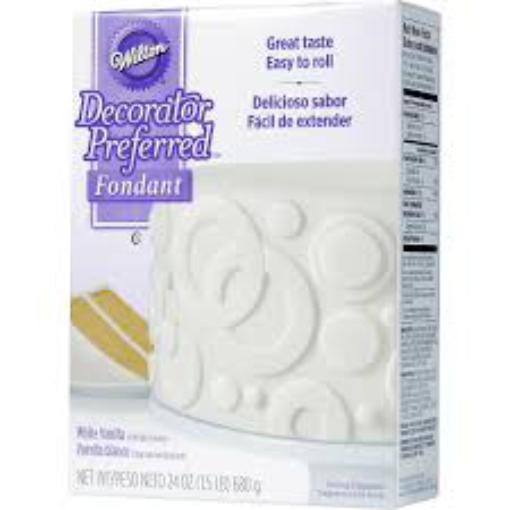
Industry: Food